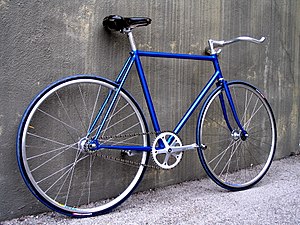
Cykel med fast gear
En cykel med fast gear
Cykel med fast gear er et udtryk for en cykel, der har et fast cykelnav, hvilket betyder at pedalerne altid drejer, hvis hjulet drejer, hvilket igen betyder, at en cykel med fast gear ikke har friløb.